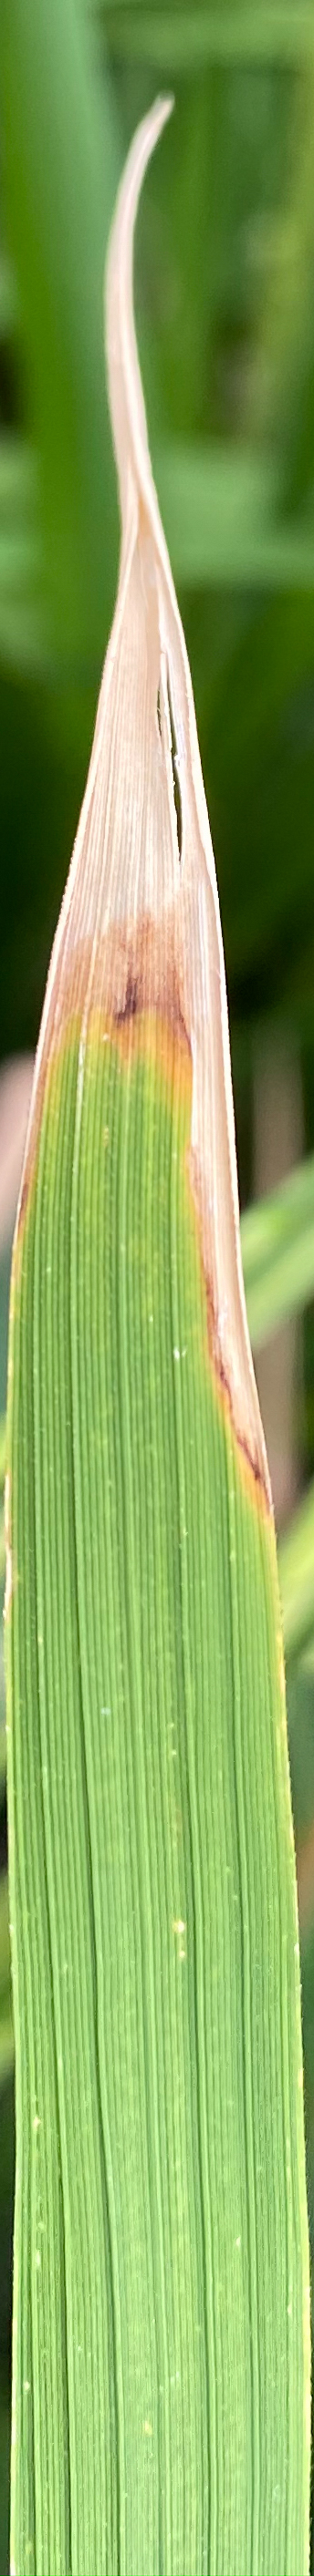
Nhãn: P